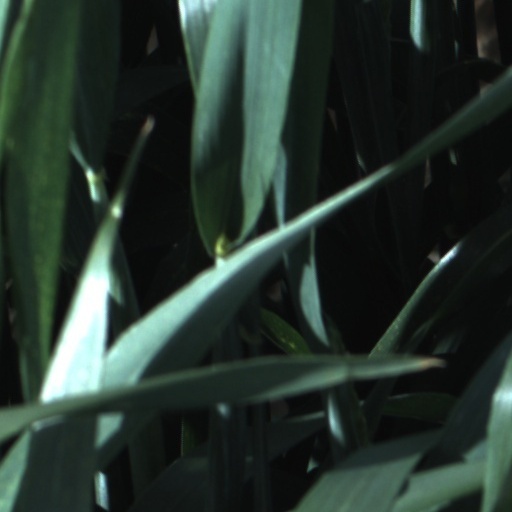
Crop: wheat